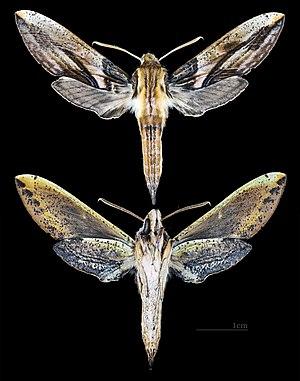
Le genre Xylophanes regroupe des lépidoptères de la famille des Sphingidae, de la sous-famille des Macroglossinae, de la tribu des Macroglossini, de la sous-tribu des Choerocampina.